Grammatical case

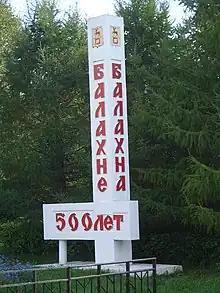
On this sign in Russian memorializing an anniversary of the city of Balakhna, the word "Balakhna (')" on the right is in the nominative case, whereas the word "Balakhne (')" is in the dative case in "Balakhne 500 Let" ('Balakhna is 500 years old', literally '[There is] 500 years to Balakhna') on the front of the sign. Furthermore, "let" is in the genitive (plural) case.

Although not very prominent in modern English, cases featured much more saliently in Old English and other ancient Indo-European languages, such as Latin, Old Persian, Ancient Greek, and Sanskrit. Historically, the Indo-European languages had eight morphological cases, although modern languages typically have fewer, using prepositions and word order to convey information that had previously been conveyed using distinct noun forms. Among modern languages, cases still feature prominently in most of the Balto-Slavic languages (except Macedonian and Bulgarian), with most having six to eight cases, as well as Icelandic, German, Irish and Modern Greek, which have four. In German, cases are mostly marked on articles and adjectives, and less so on nouns. In Icelandic, articles, adjectives, personal names and nouns are all marked for case, making it the most conservative Germanic language.